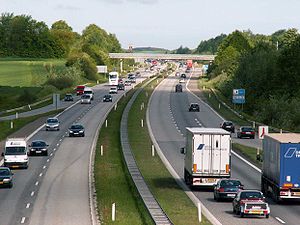
Vej
E20 motorvejen ved afkørsel 53, Odense V i vestgående retning.
En vej er en betegnelse for en færdselsåre. Trafikforbindelser er vigtige led i et områdes infrastruktur, og det er tydeligt, at veje er opstået alle de steder, hvor sejlads ikke var mulig. Der har siden bronzealderen været faste vejsystemer i Danmark; det ses af, at bronzealderhøjene med forkærlighed er lagt, hvor disse vejstrøg som Hærvejen passerede.